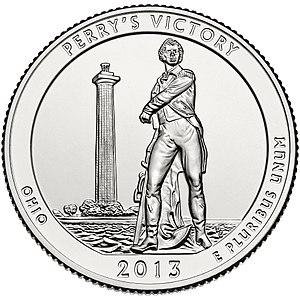
Les America the Beautiful Quarters sont une série de pièces d'un quart de dollar américain émise par l'United States Mint de 2010 à 2021 avec une possibilité d'extension jusqu'en 2033 pour faire connaître les différents parcs naturels des États-Unis. Ces pièces sont émises au rythme de cinq par an, par ordre de création des parcs retenus. La série actuelle comporte 56 pièces, une par État ou territoire et une pour le District de Columbia.
Le Perry's Victory and International Peace Memorial est un monument national commémoratif géré par le National Park Service situé sur l'île South Bass, sur le lac Érié dans le comté d'Ottawa, aux États-Unis.